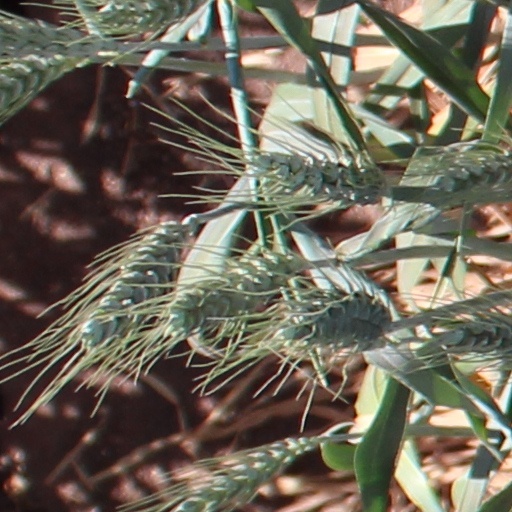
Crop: wheat